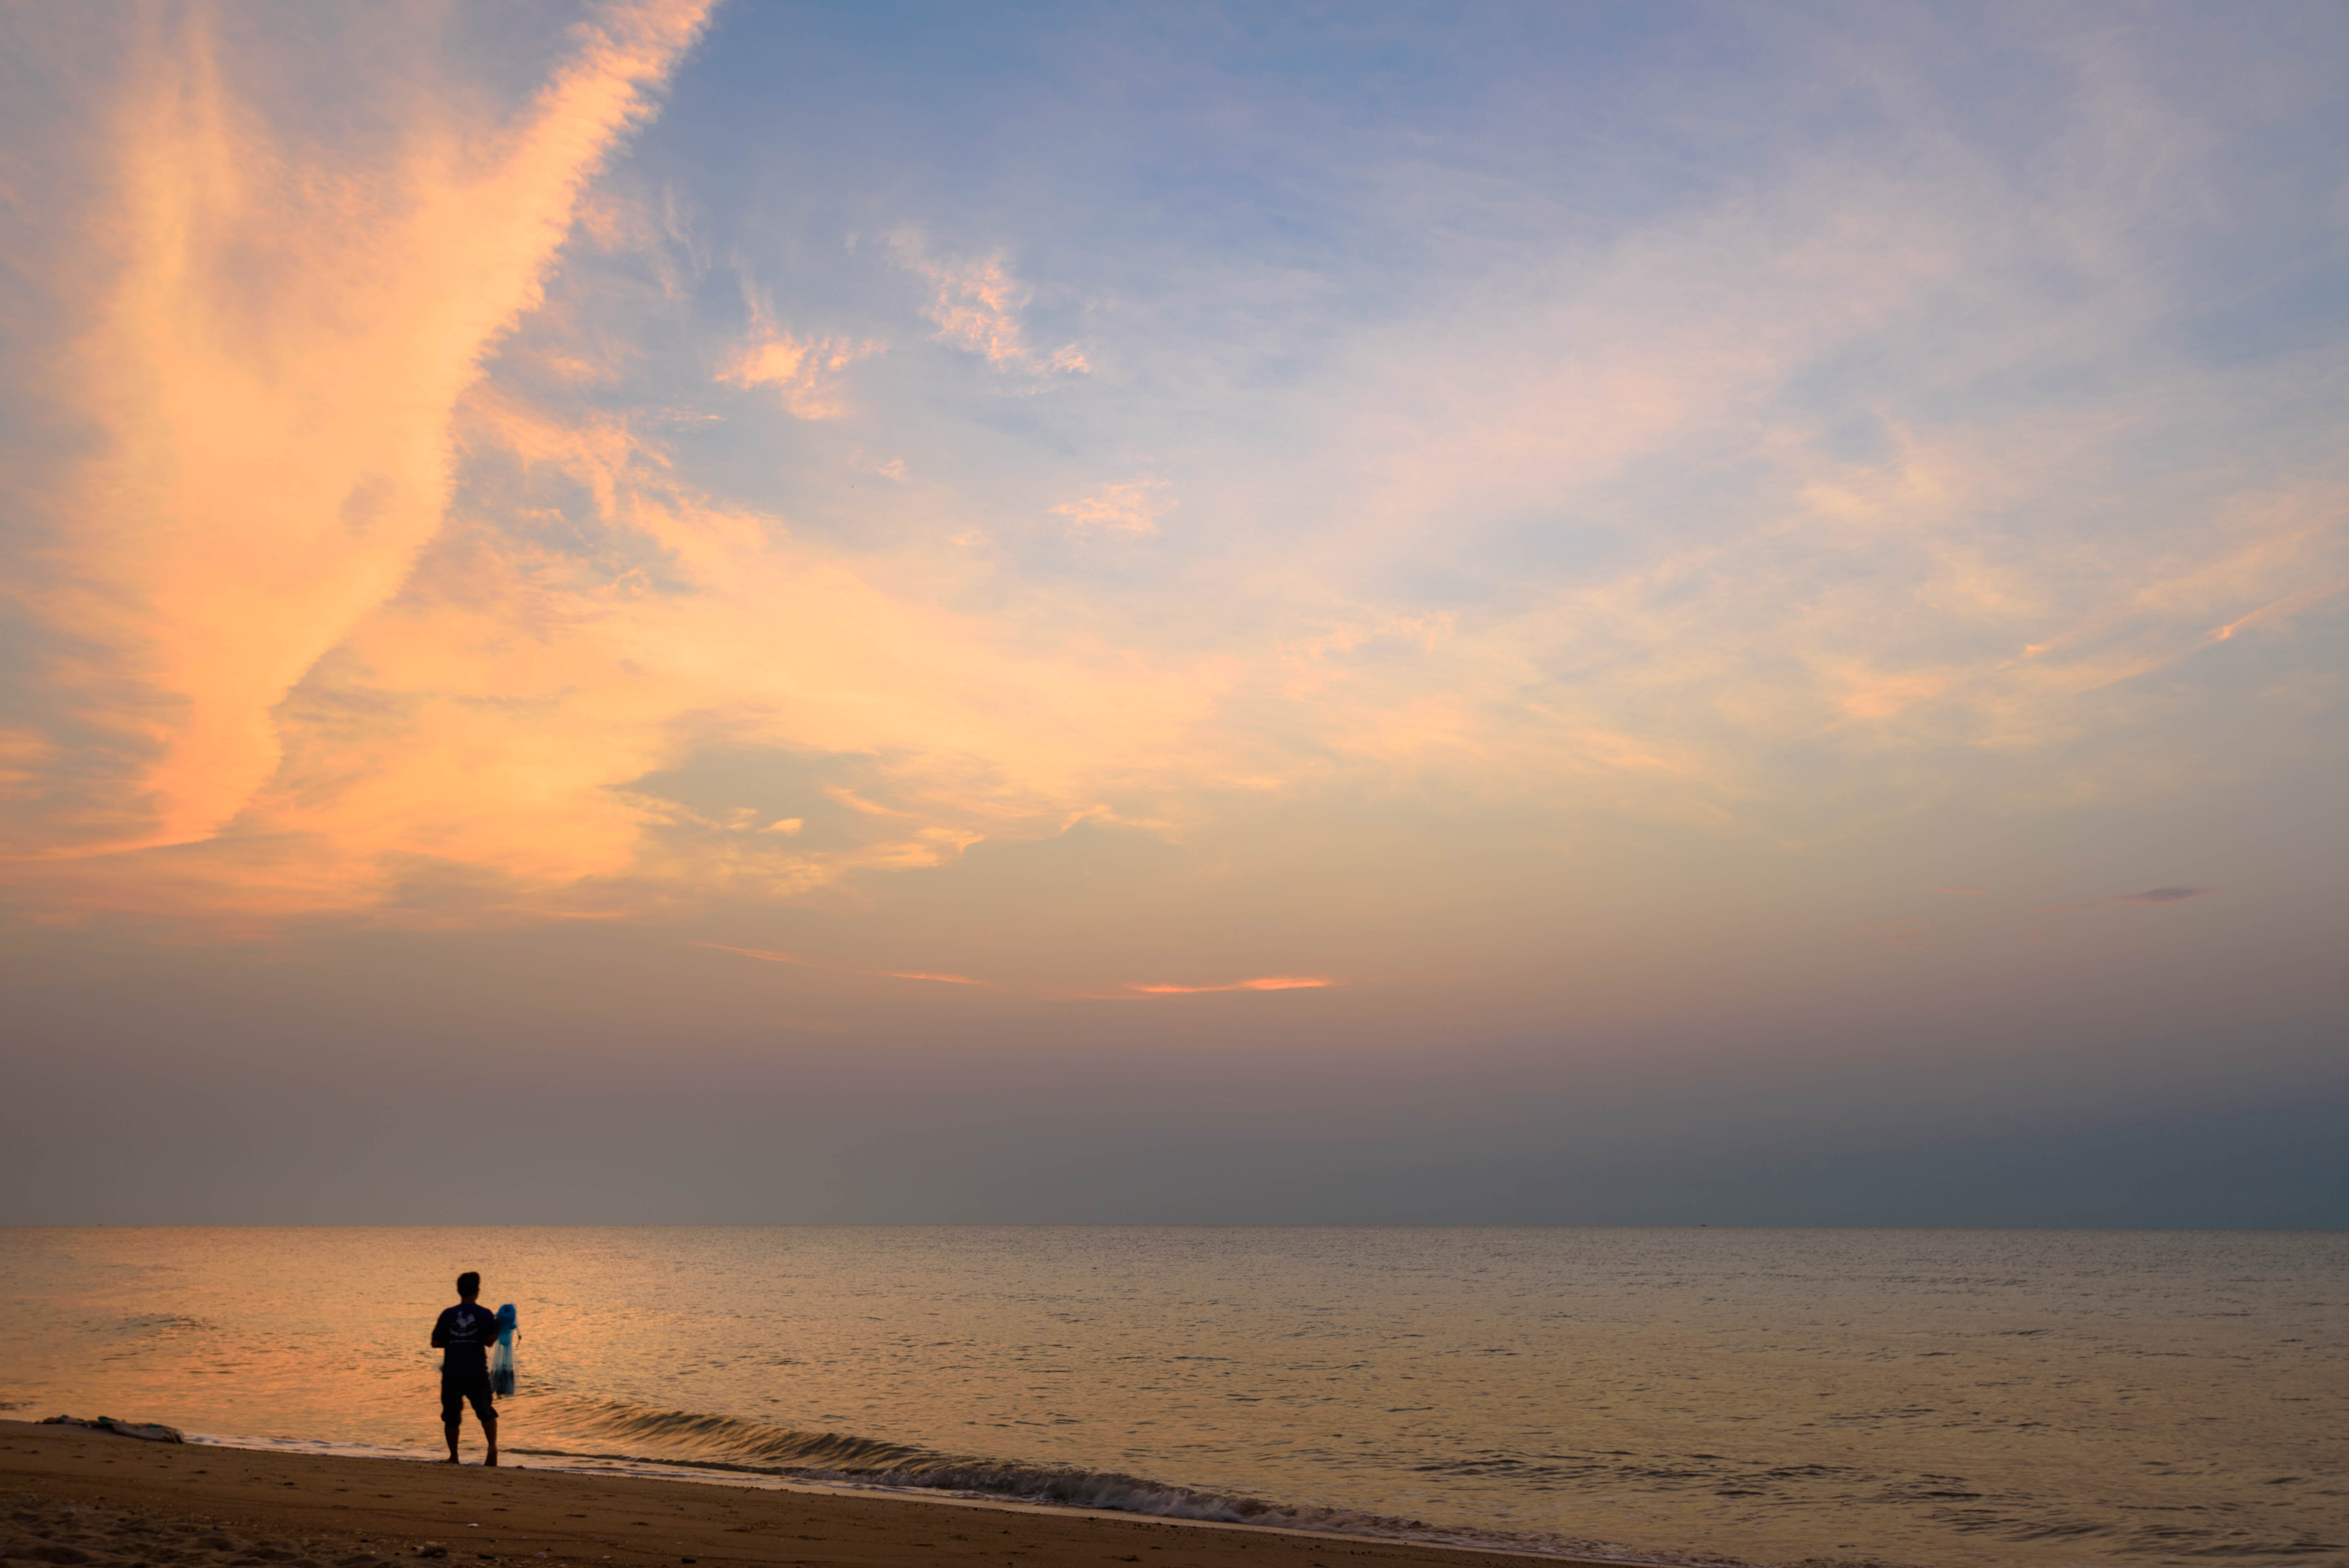
beach, sea, coast, sand, ocean, horizon, cloud, sky, sun, sunrise, sunset, sunlight, morning, shore, wave, dawn, dusk, evening, fisherman, nikon, thailand, body of water, publicdomain, net, d750, th, changwatphetchaburi, tambonchaam, afterglow, atmospheric phenomenon, wind wave